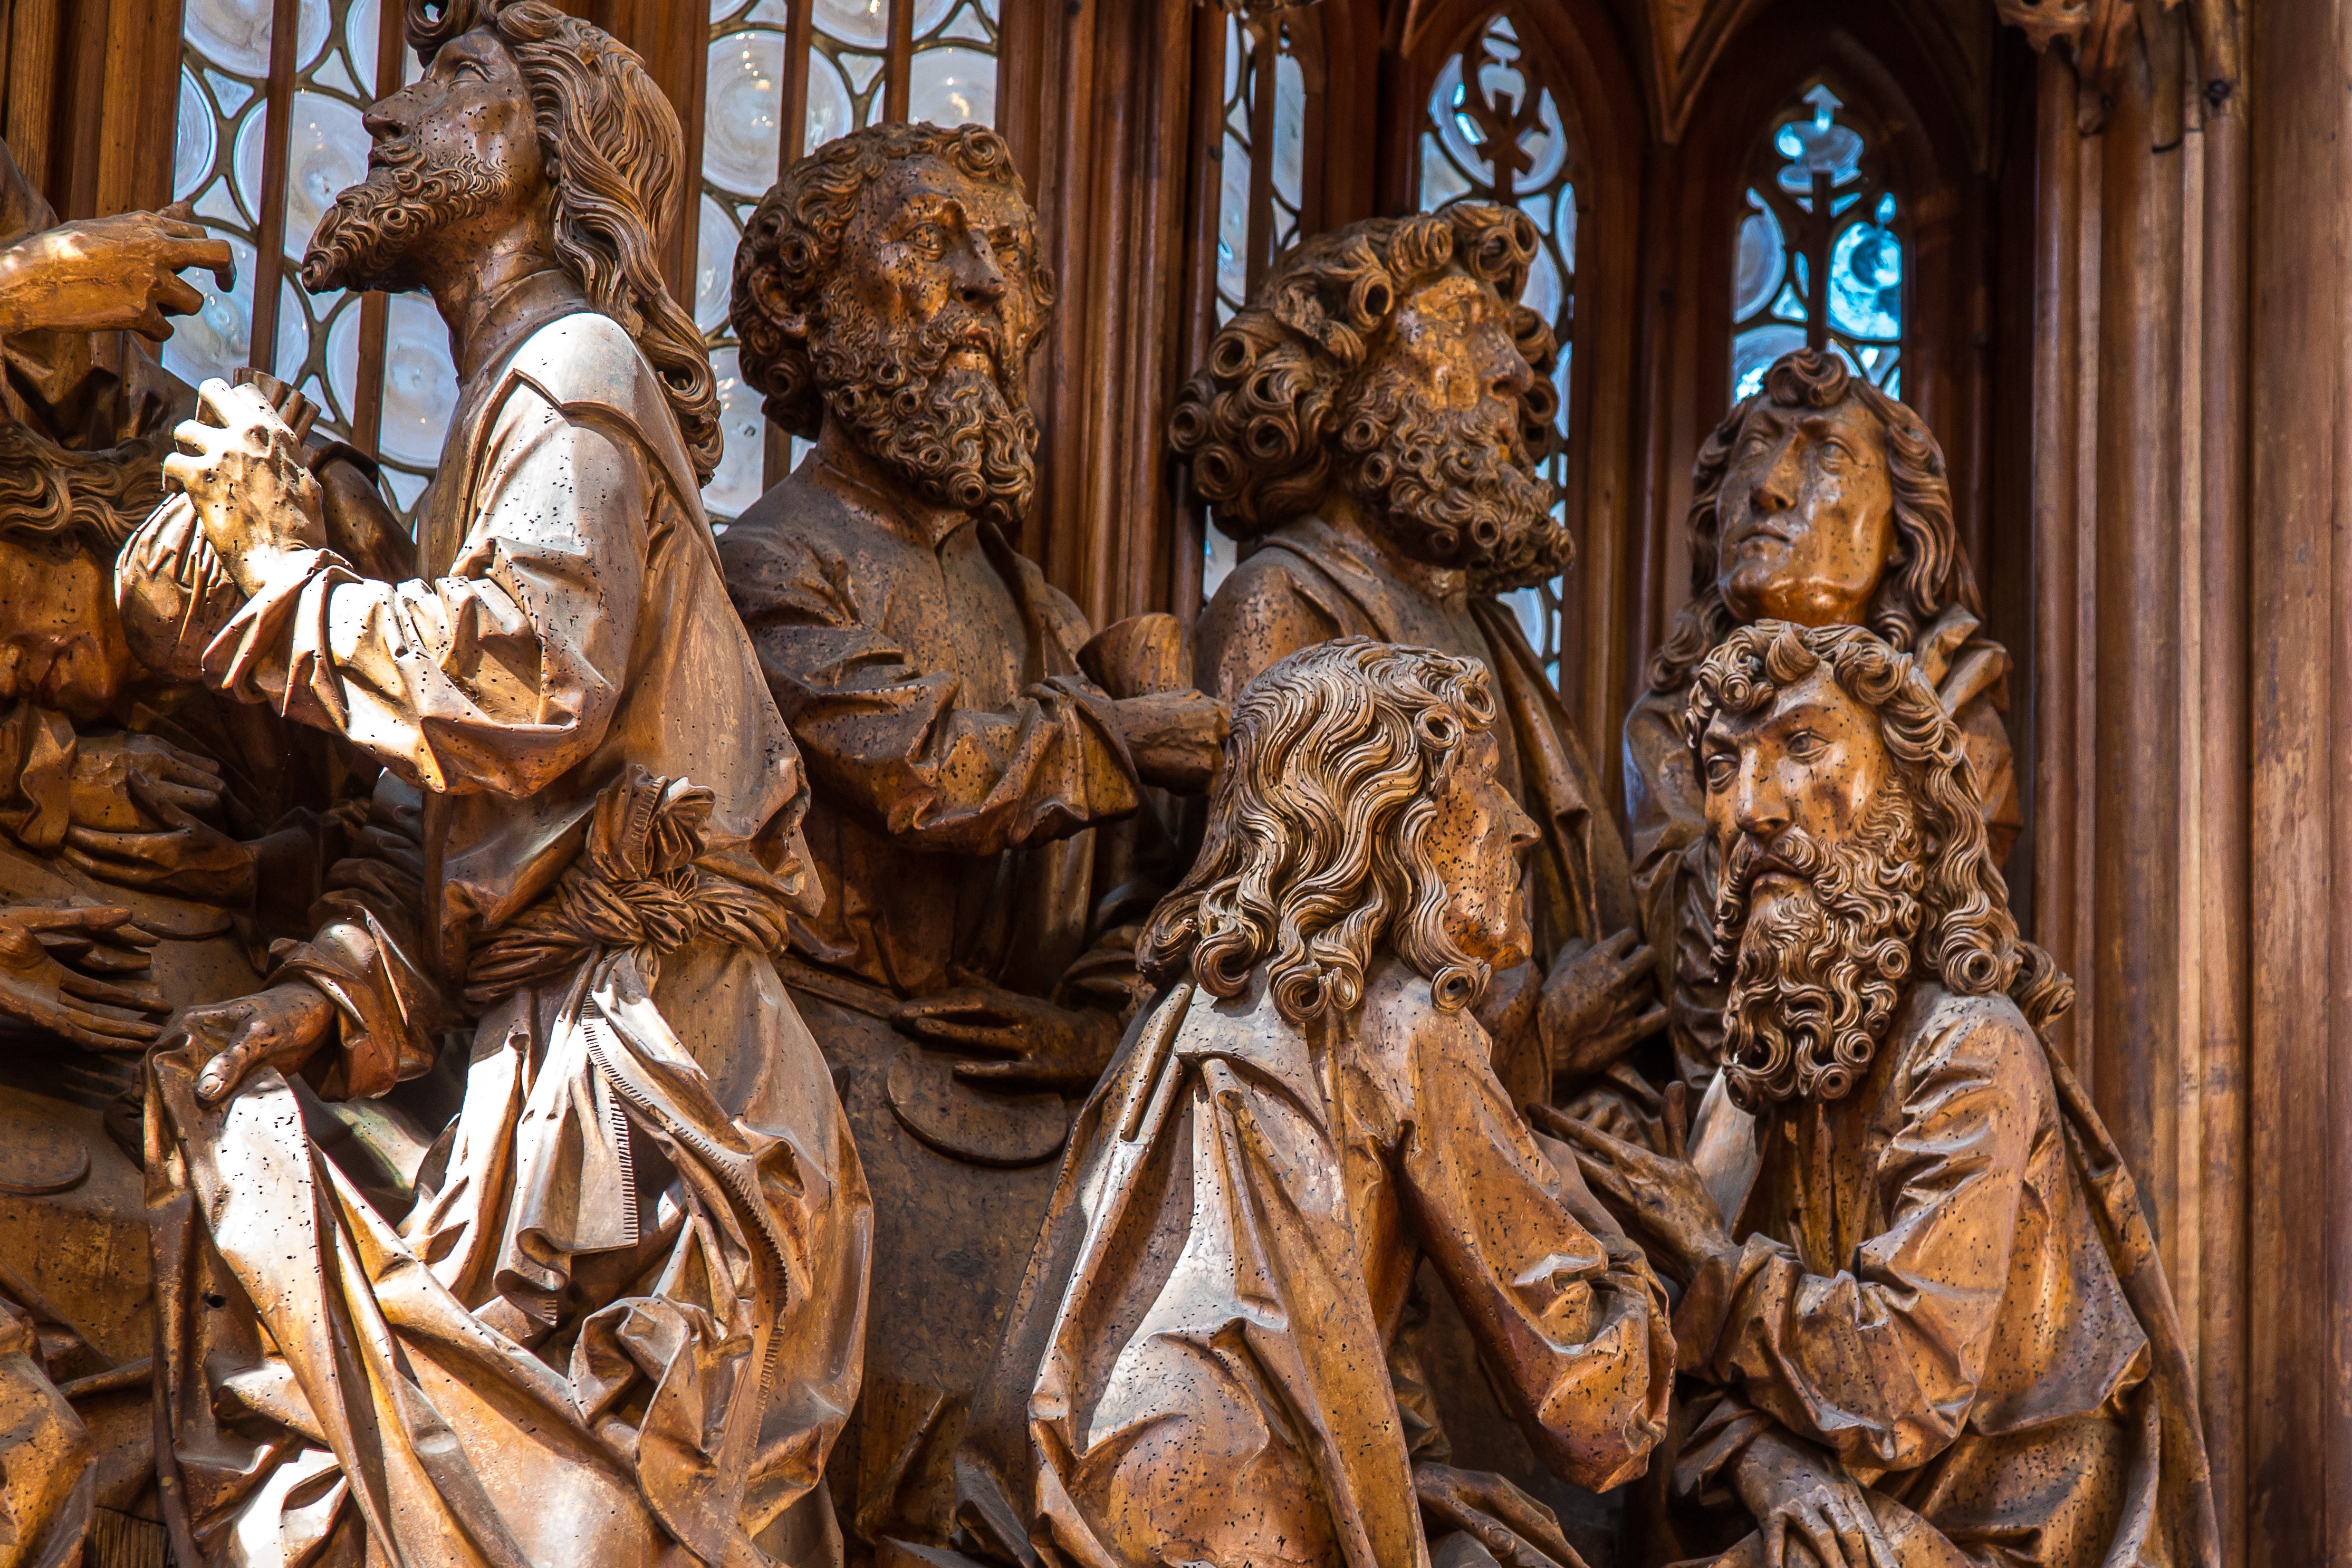
wood, statue, cathedral, place of worship, sculpture, art, carving, middle ages, mythology, st jacob, rothenburg of the deaf, riemenschneider, holy blood altar, ancient history